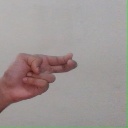
अक्षर: ह